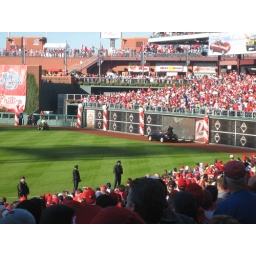
The players enter, driven around the field in their own personal cars